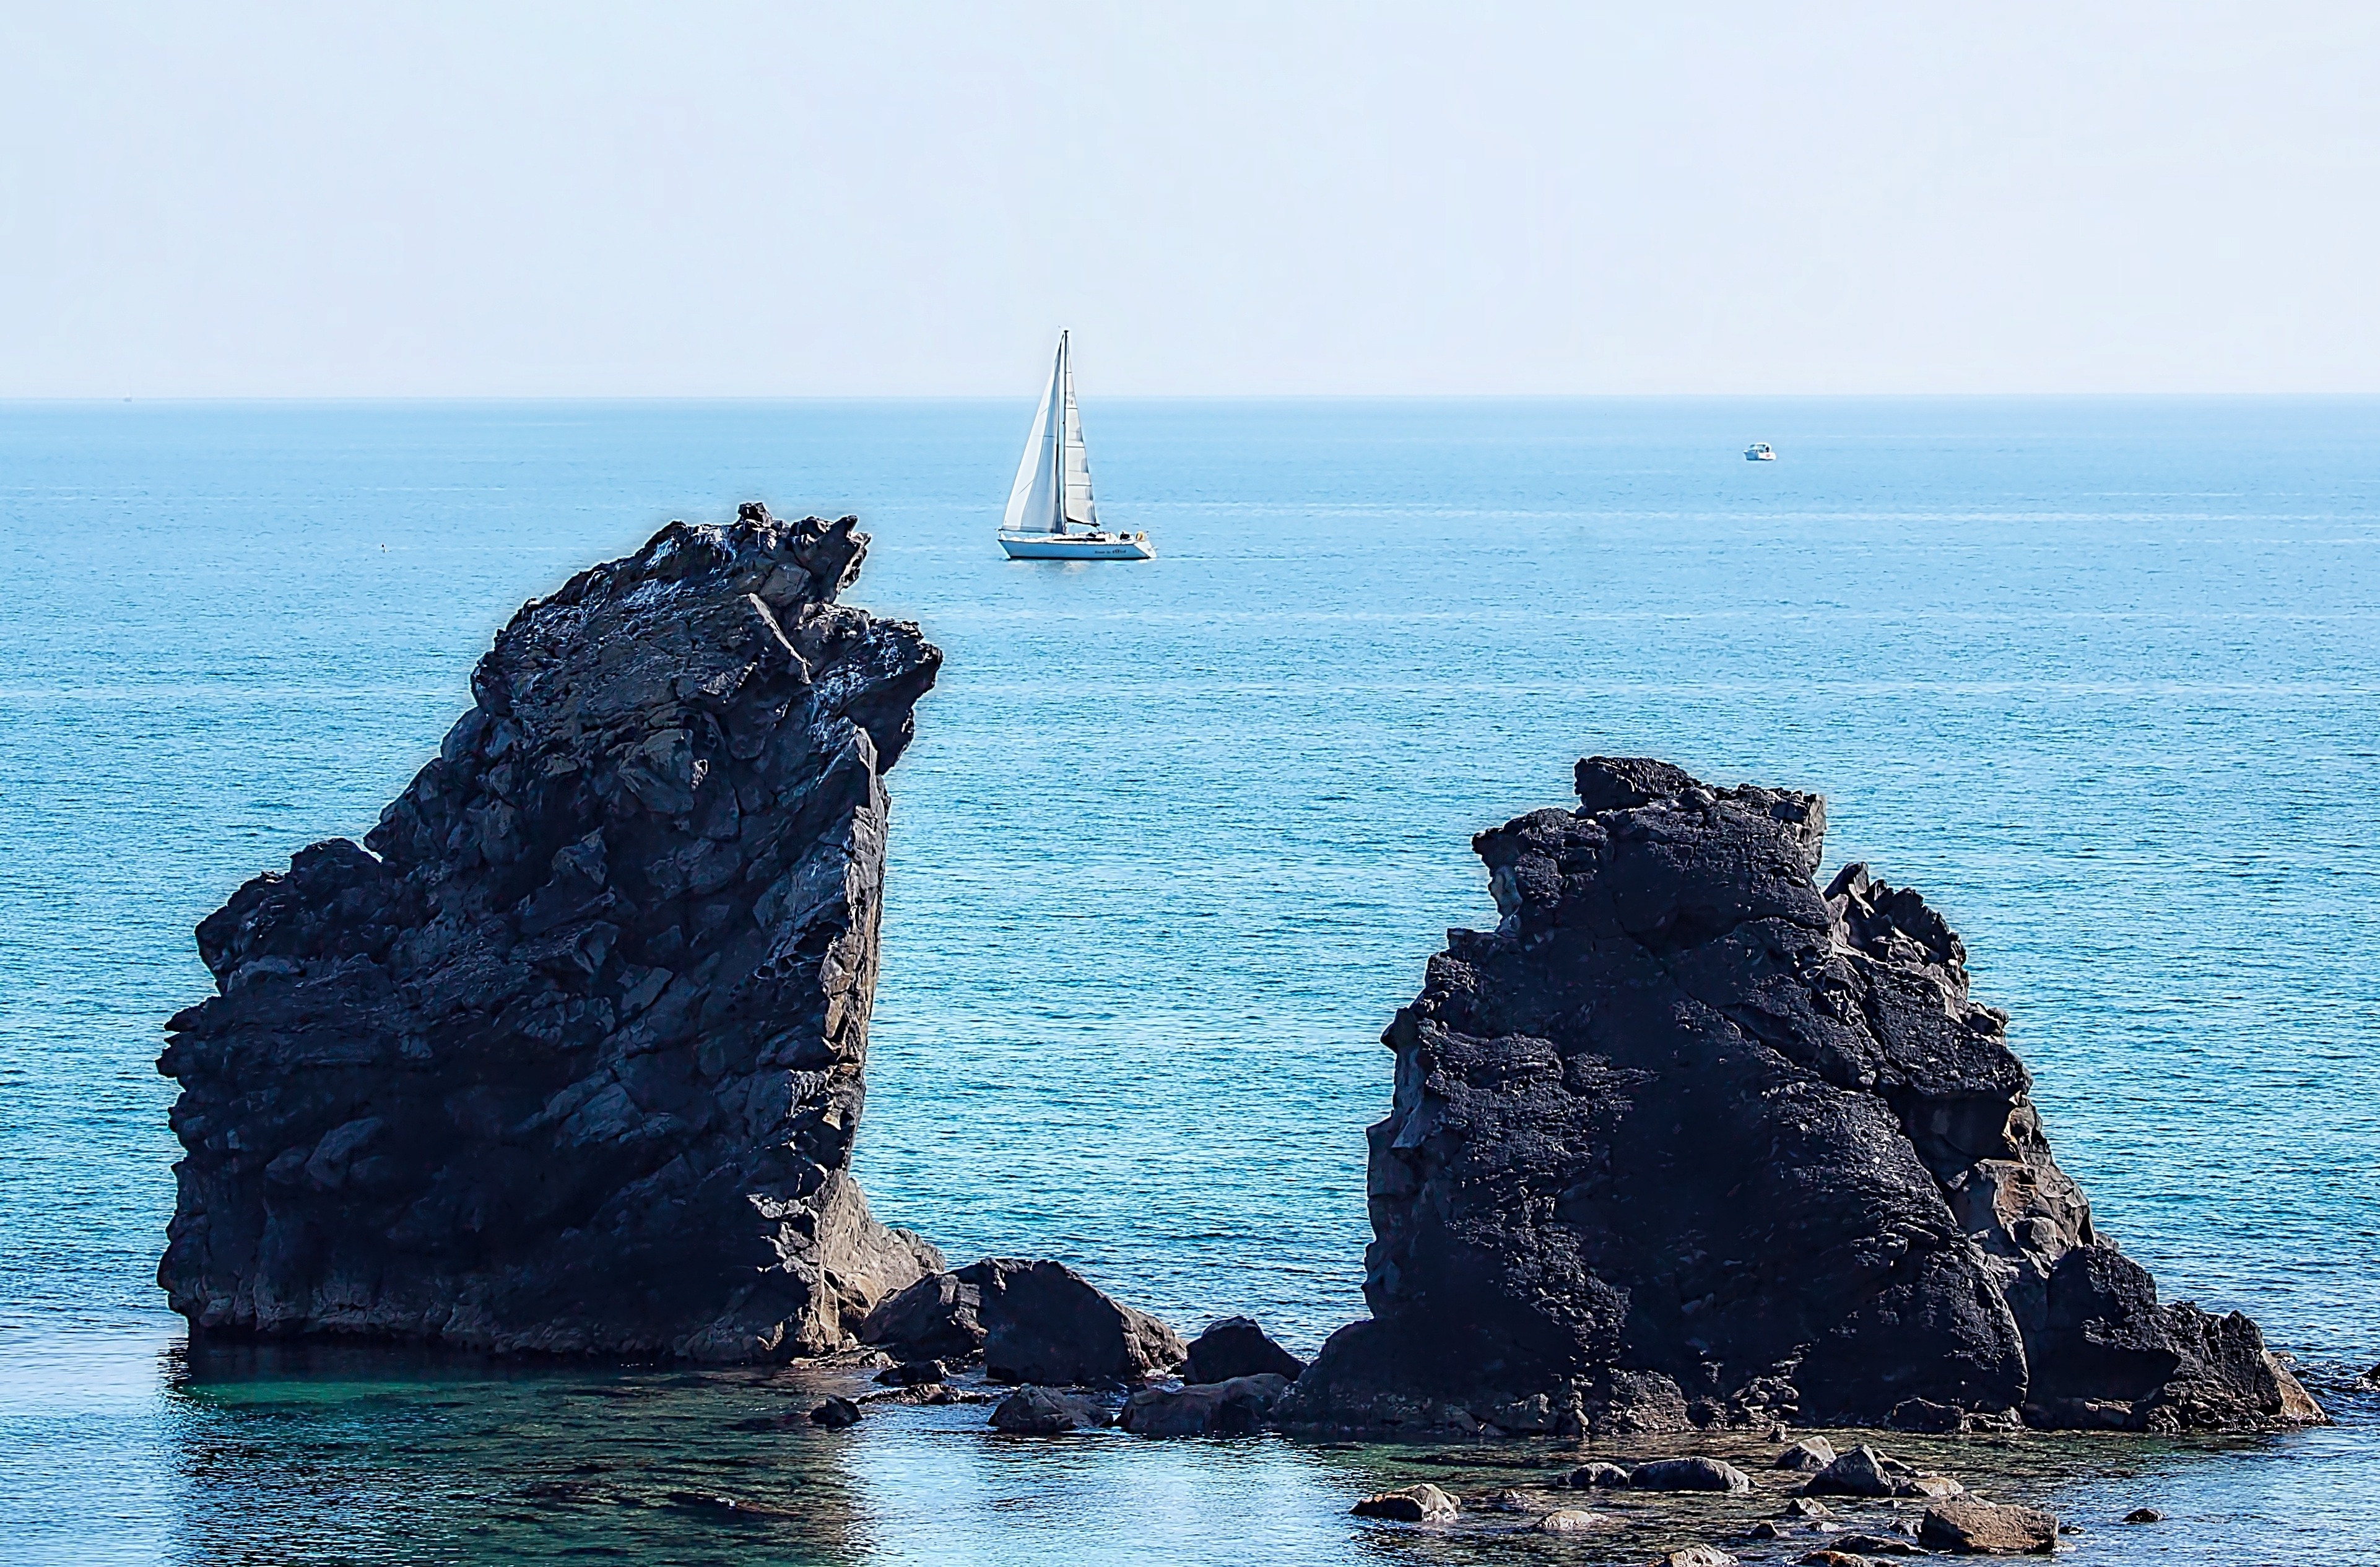
beach, landscape, sea, coast, water, rock, ocean, horizon, shore, wave, vacation, cliff, cove, mediterranean, vehicle, tower, seascape, holiday, bay, island, blue, stack, terrain, sailboat, material, body of water, boats, navigation, breakwater, sailing boat, cape, islet, browse, wind wave